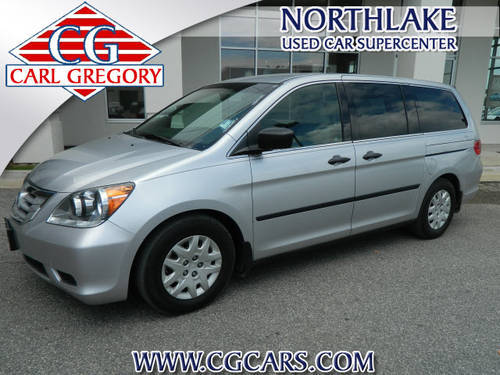
Car model: 2007 Honda Odyssey Minivan